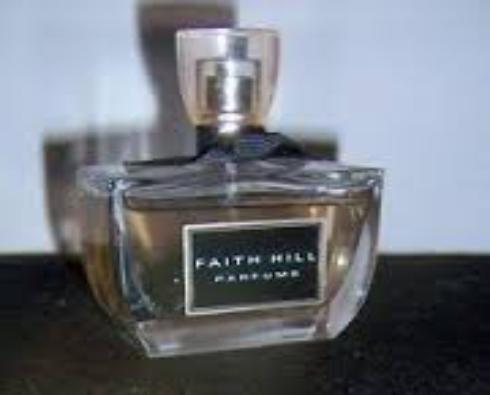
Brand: Faith Hill Parfums
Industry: Necessities